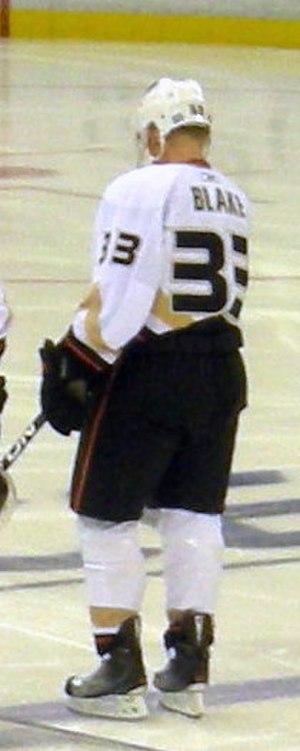
Jason Blake est un joueur professionnel américain de hockey sur glace.